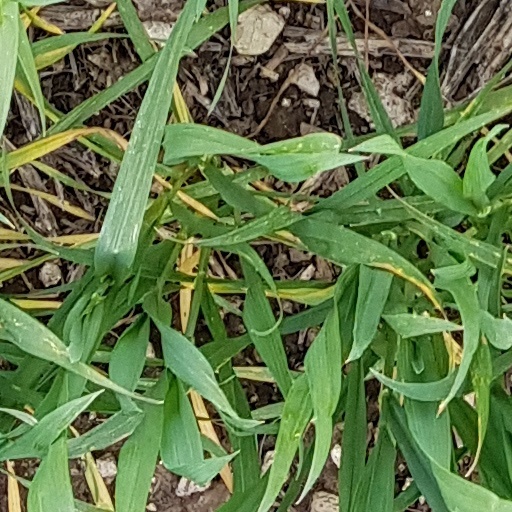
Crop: wheat